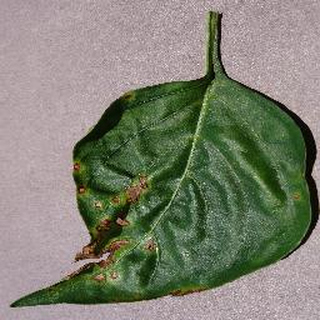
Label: bell_pepper_bacterial_spot